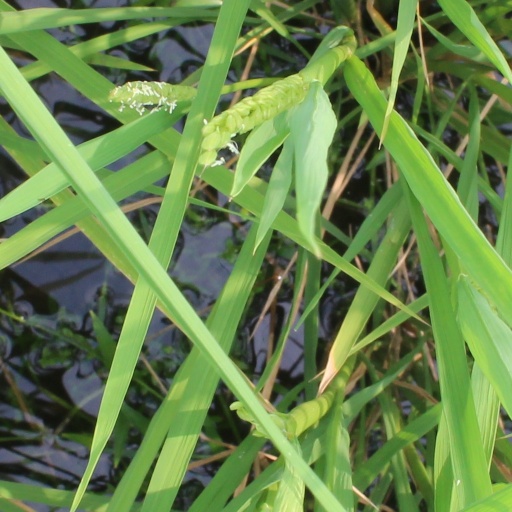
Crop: rice